Wind power in Connecticut

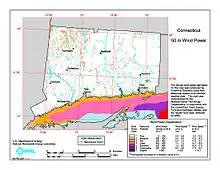
Connecticut wind resources at 50m

Estimates by the National Renewable Energy Laboratory indicate that Connecticut has potential to install 26.5 MW, of onshore wind power using 80 meter high wind turbines.